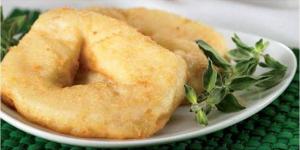
crepes de merluza rebozados